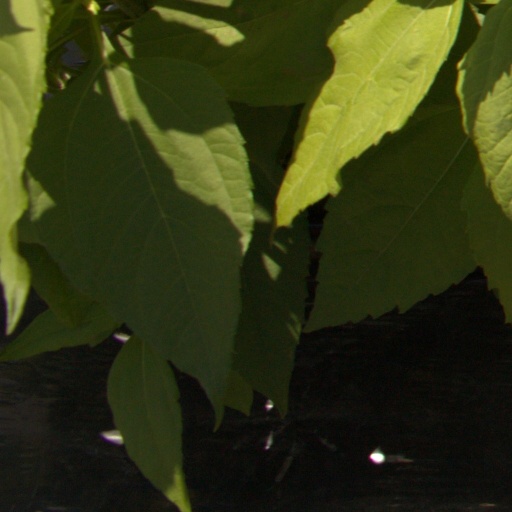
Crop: Jerusalem artichoke